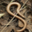
Label: worm